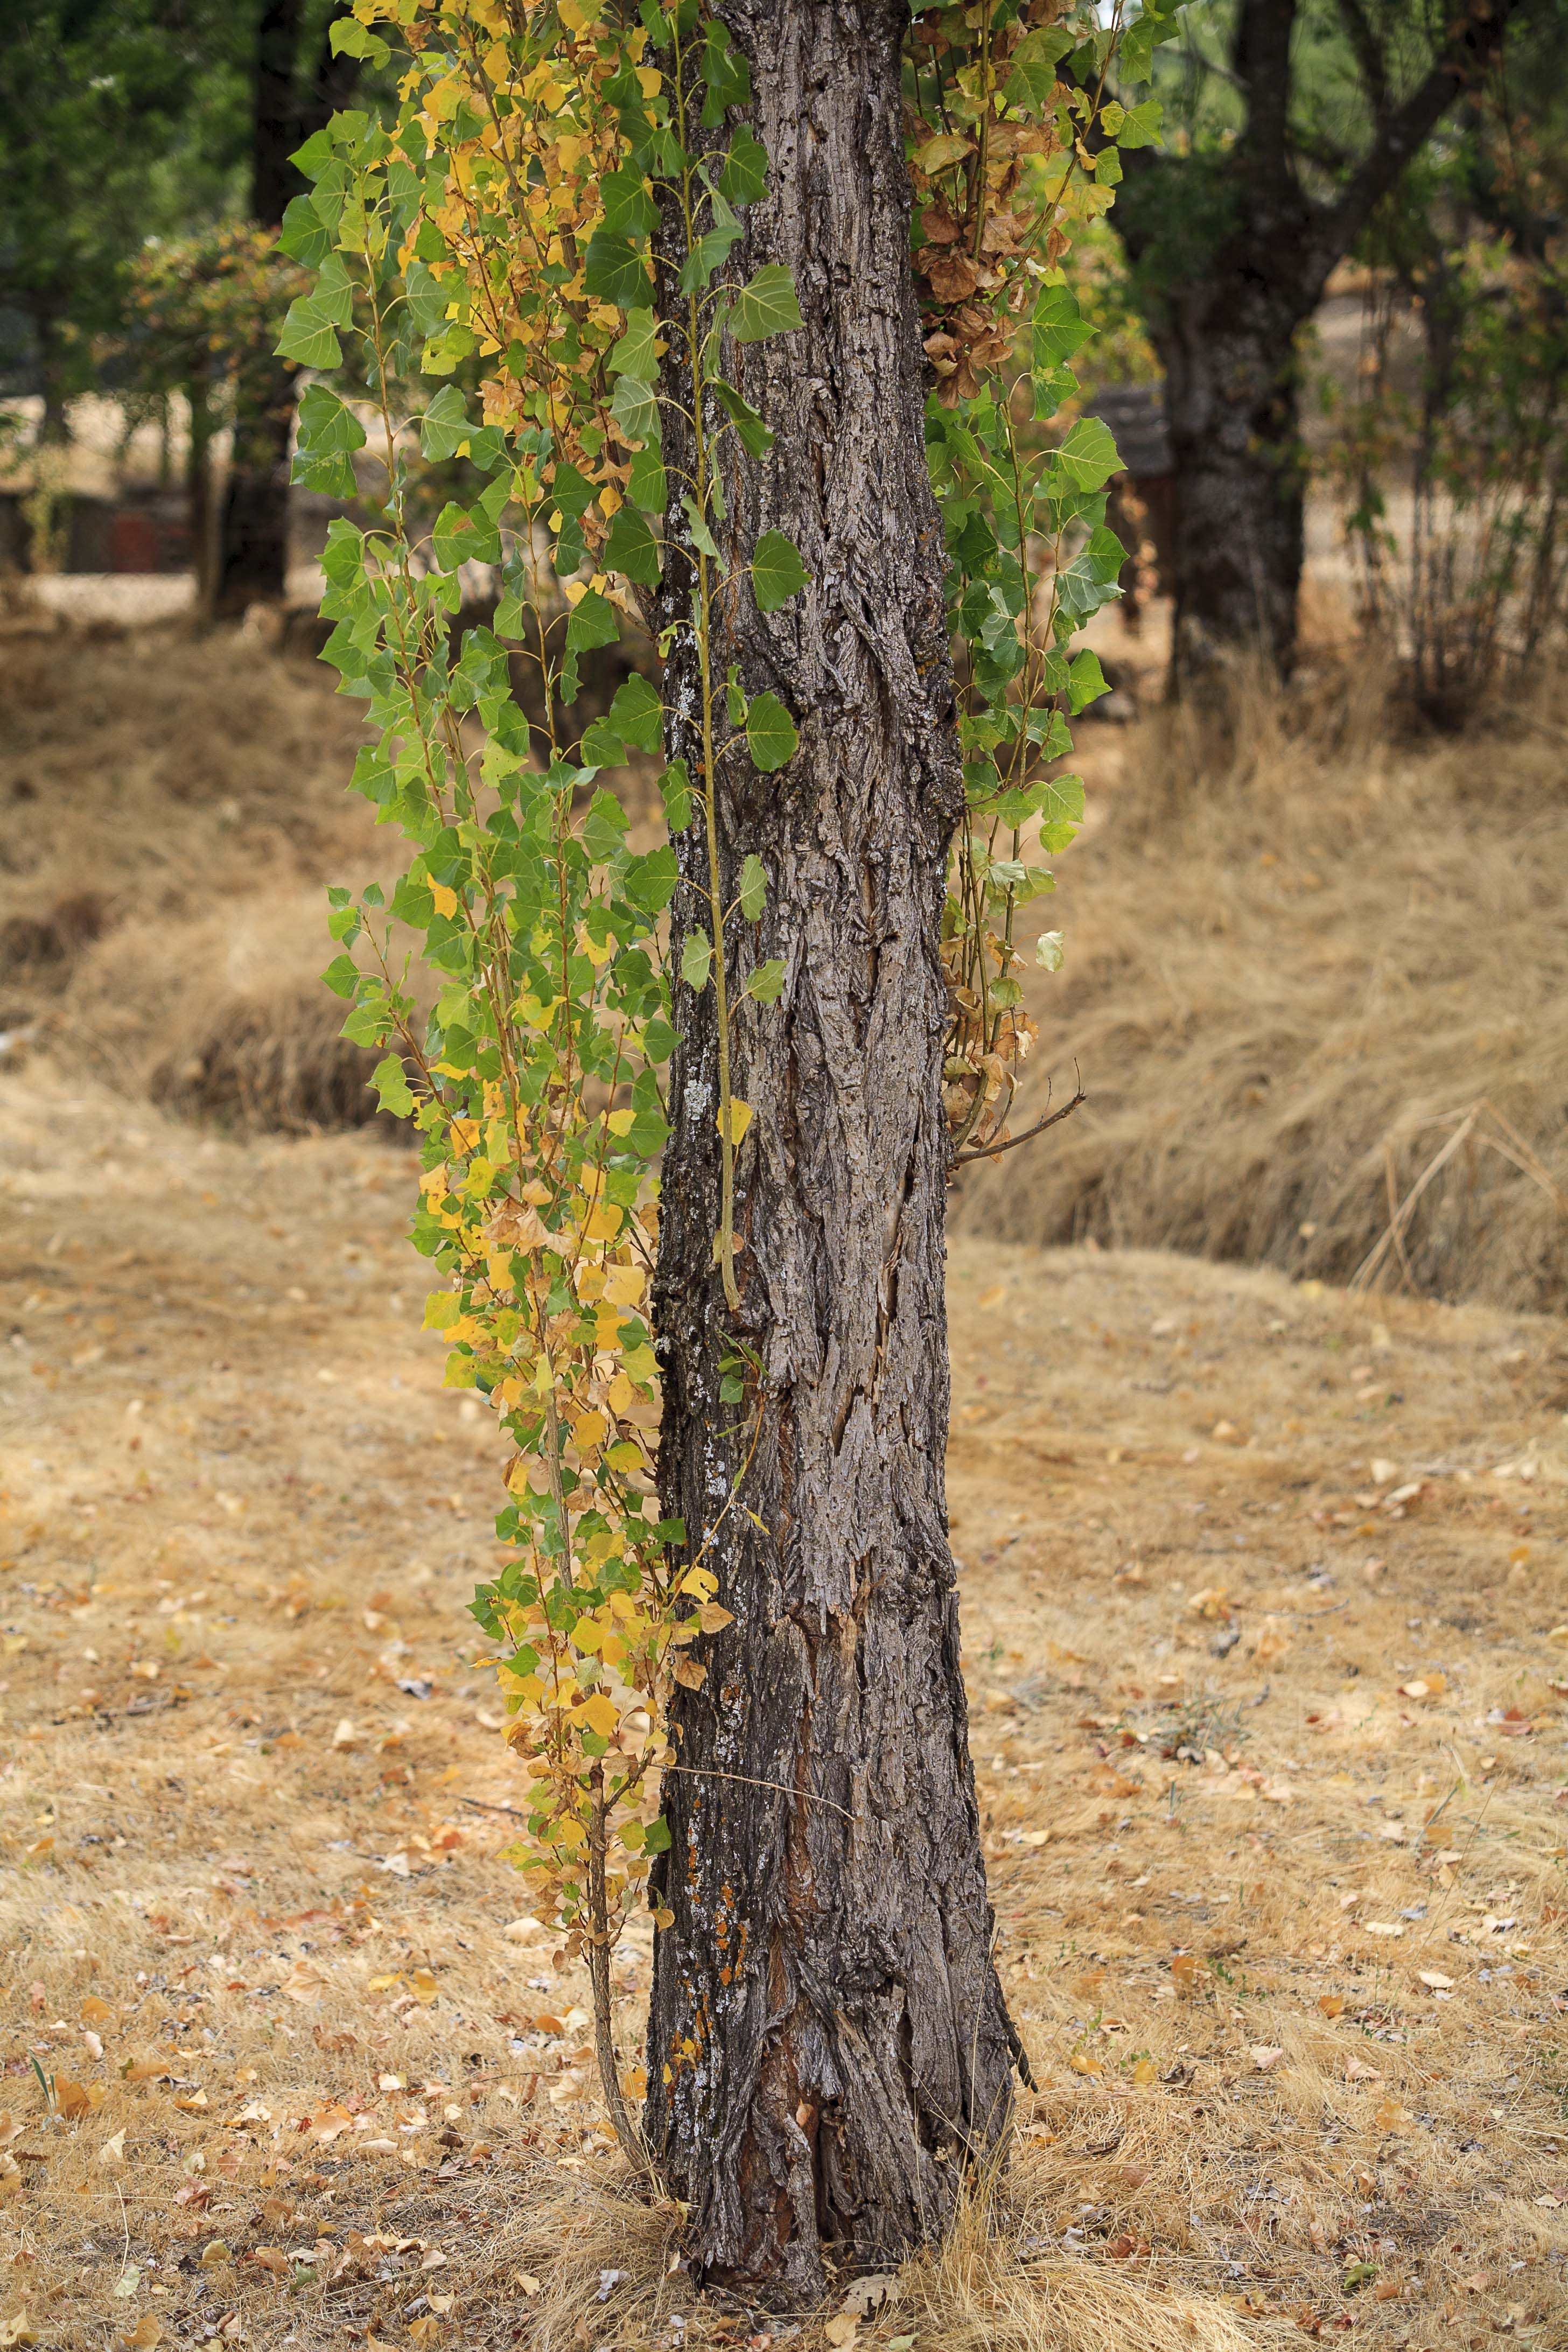
tree, forest, plant, wood, trail, leaf, trunk, autumn, shrub, deciduous, grove, woodland, flowering plant, el escorial, woody plant, land plant, lavirian